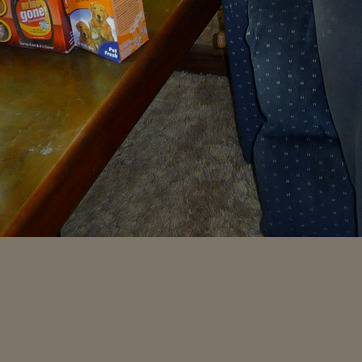
Material: carpet